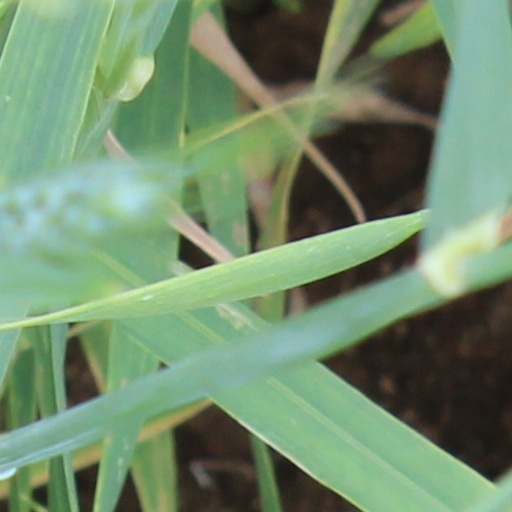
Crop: wheat